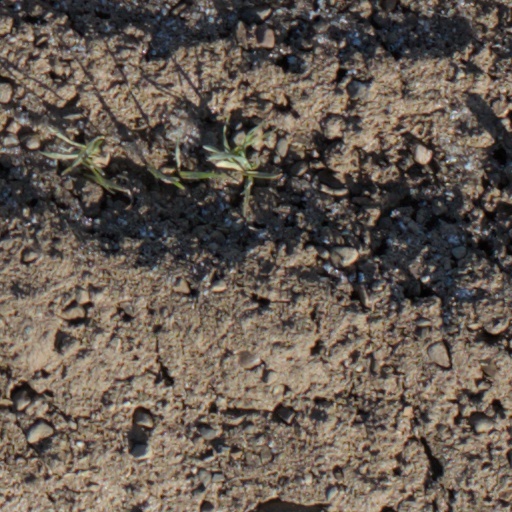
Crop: wheat